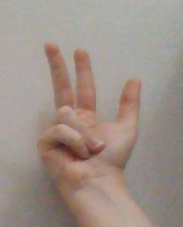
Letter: al